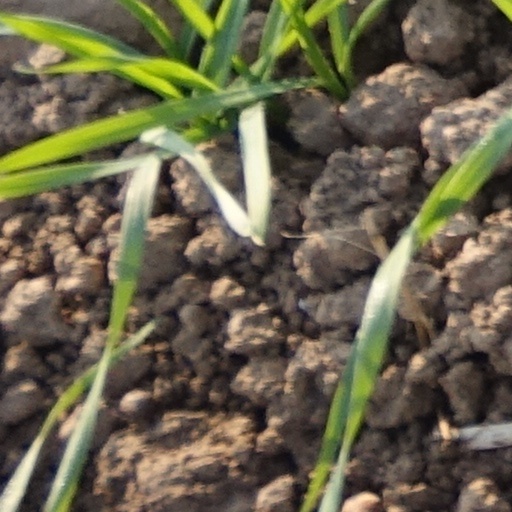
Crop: wheat